List of individual weapons of the U.S. Armed Forces

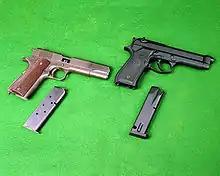
The M1911A1 and M9 pistol.

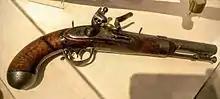
U.S. Model 1836 flintlock pistol, on display at Sutter's Fort

"Includes muskets, musketoons, etc., as well as rifles"